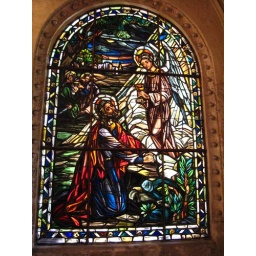
stained glass window in the cathedral. shiny!